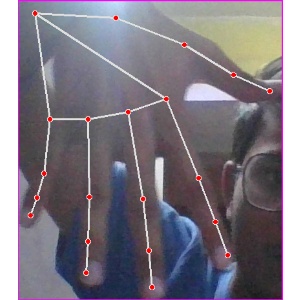
अक्षर: ढ